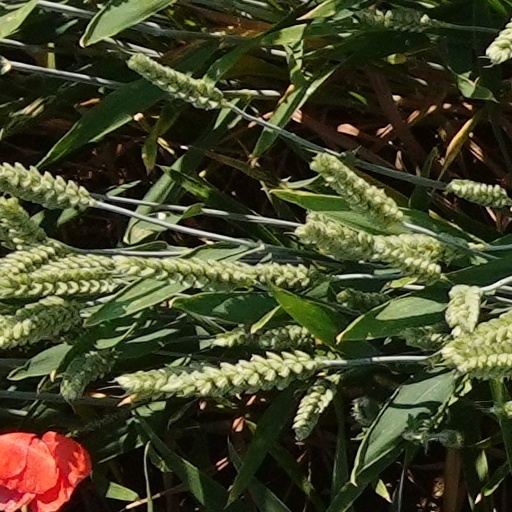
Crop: wheat